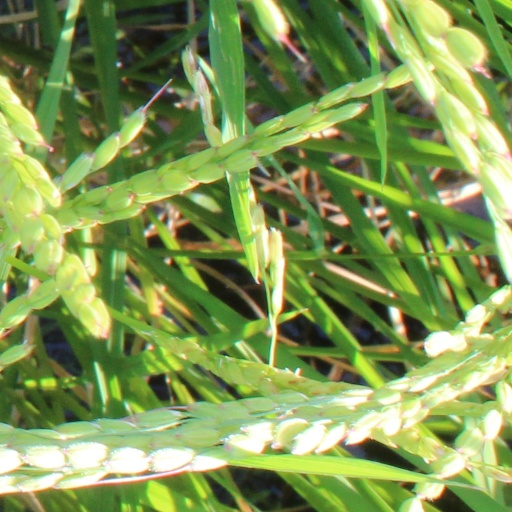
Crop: rice